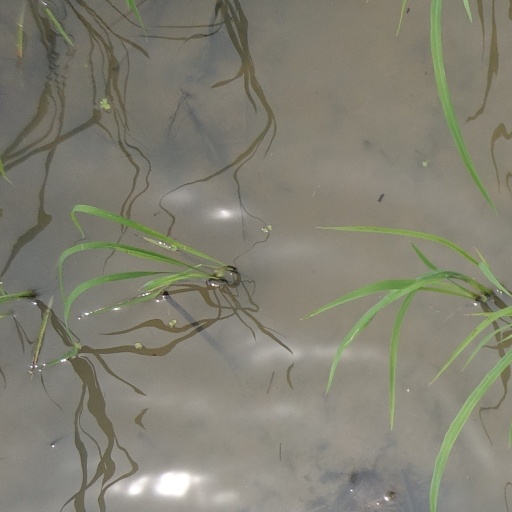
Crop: rice